Screw axis

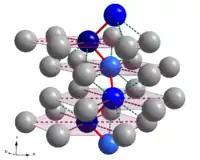
3 screw axis in crystal structure of tellurium

In crystallography, a screw axis symmetry is a combination of rotation about an axis and a translation parallel to that axis which leaves a crystal unchanged. If "φ" = for some positive integer "n", then screw axis symmetry implies translational symmetry with a translation vector which is "n" times that of the screw displacement.